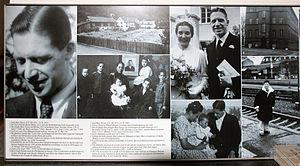
Josef Mayr-Nusser est un militant catholique qui fut victime de son refus de prêter le serment S.S. au national-socialisme. On voit en lui une des figures de proue de la résistance en Tyrol du Sud contre la domination illégale du nazisme. Il a été fait citoyen d'honneur de sa ville natale. Il est vénéré comme bienheureux par l'Église catholique.